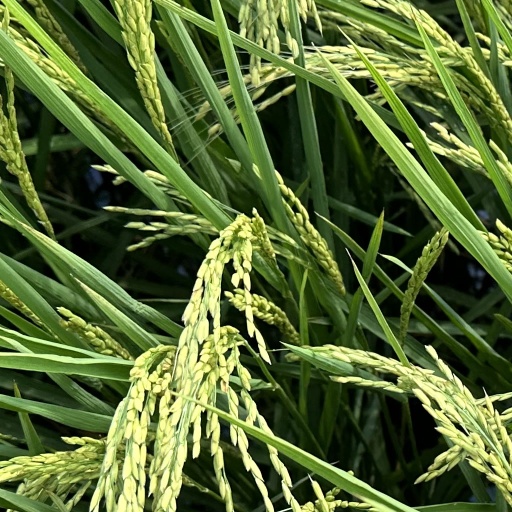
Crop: rice